Louis I of Hungary

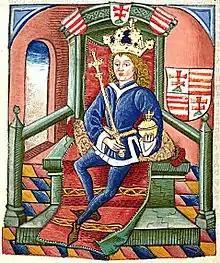
Louis I as depicted in the "Chronica Hungarorum"

While his envoys negotiated in Italy, Louis marched to Dalmatia to relieve Zadar, but the Venetians bribed his commanders. When the citizens broke out and attacked the besiegers on 1 July, the royal army failed to intervene, and the Venetians overcame the defenders outside the walls of the town. Louis withdrew but refused to renounce Dalmatia, although the Venetians offered to pay 320,000 golden florins as compensation. Lacking military support from Louis, however, Zadar surrendered to the Venetians on 21 December 1346.